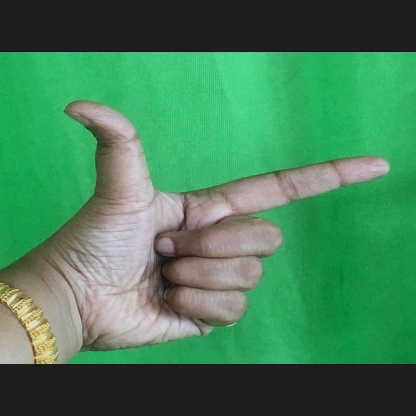
Mudra: Chandrakala